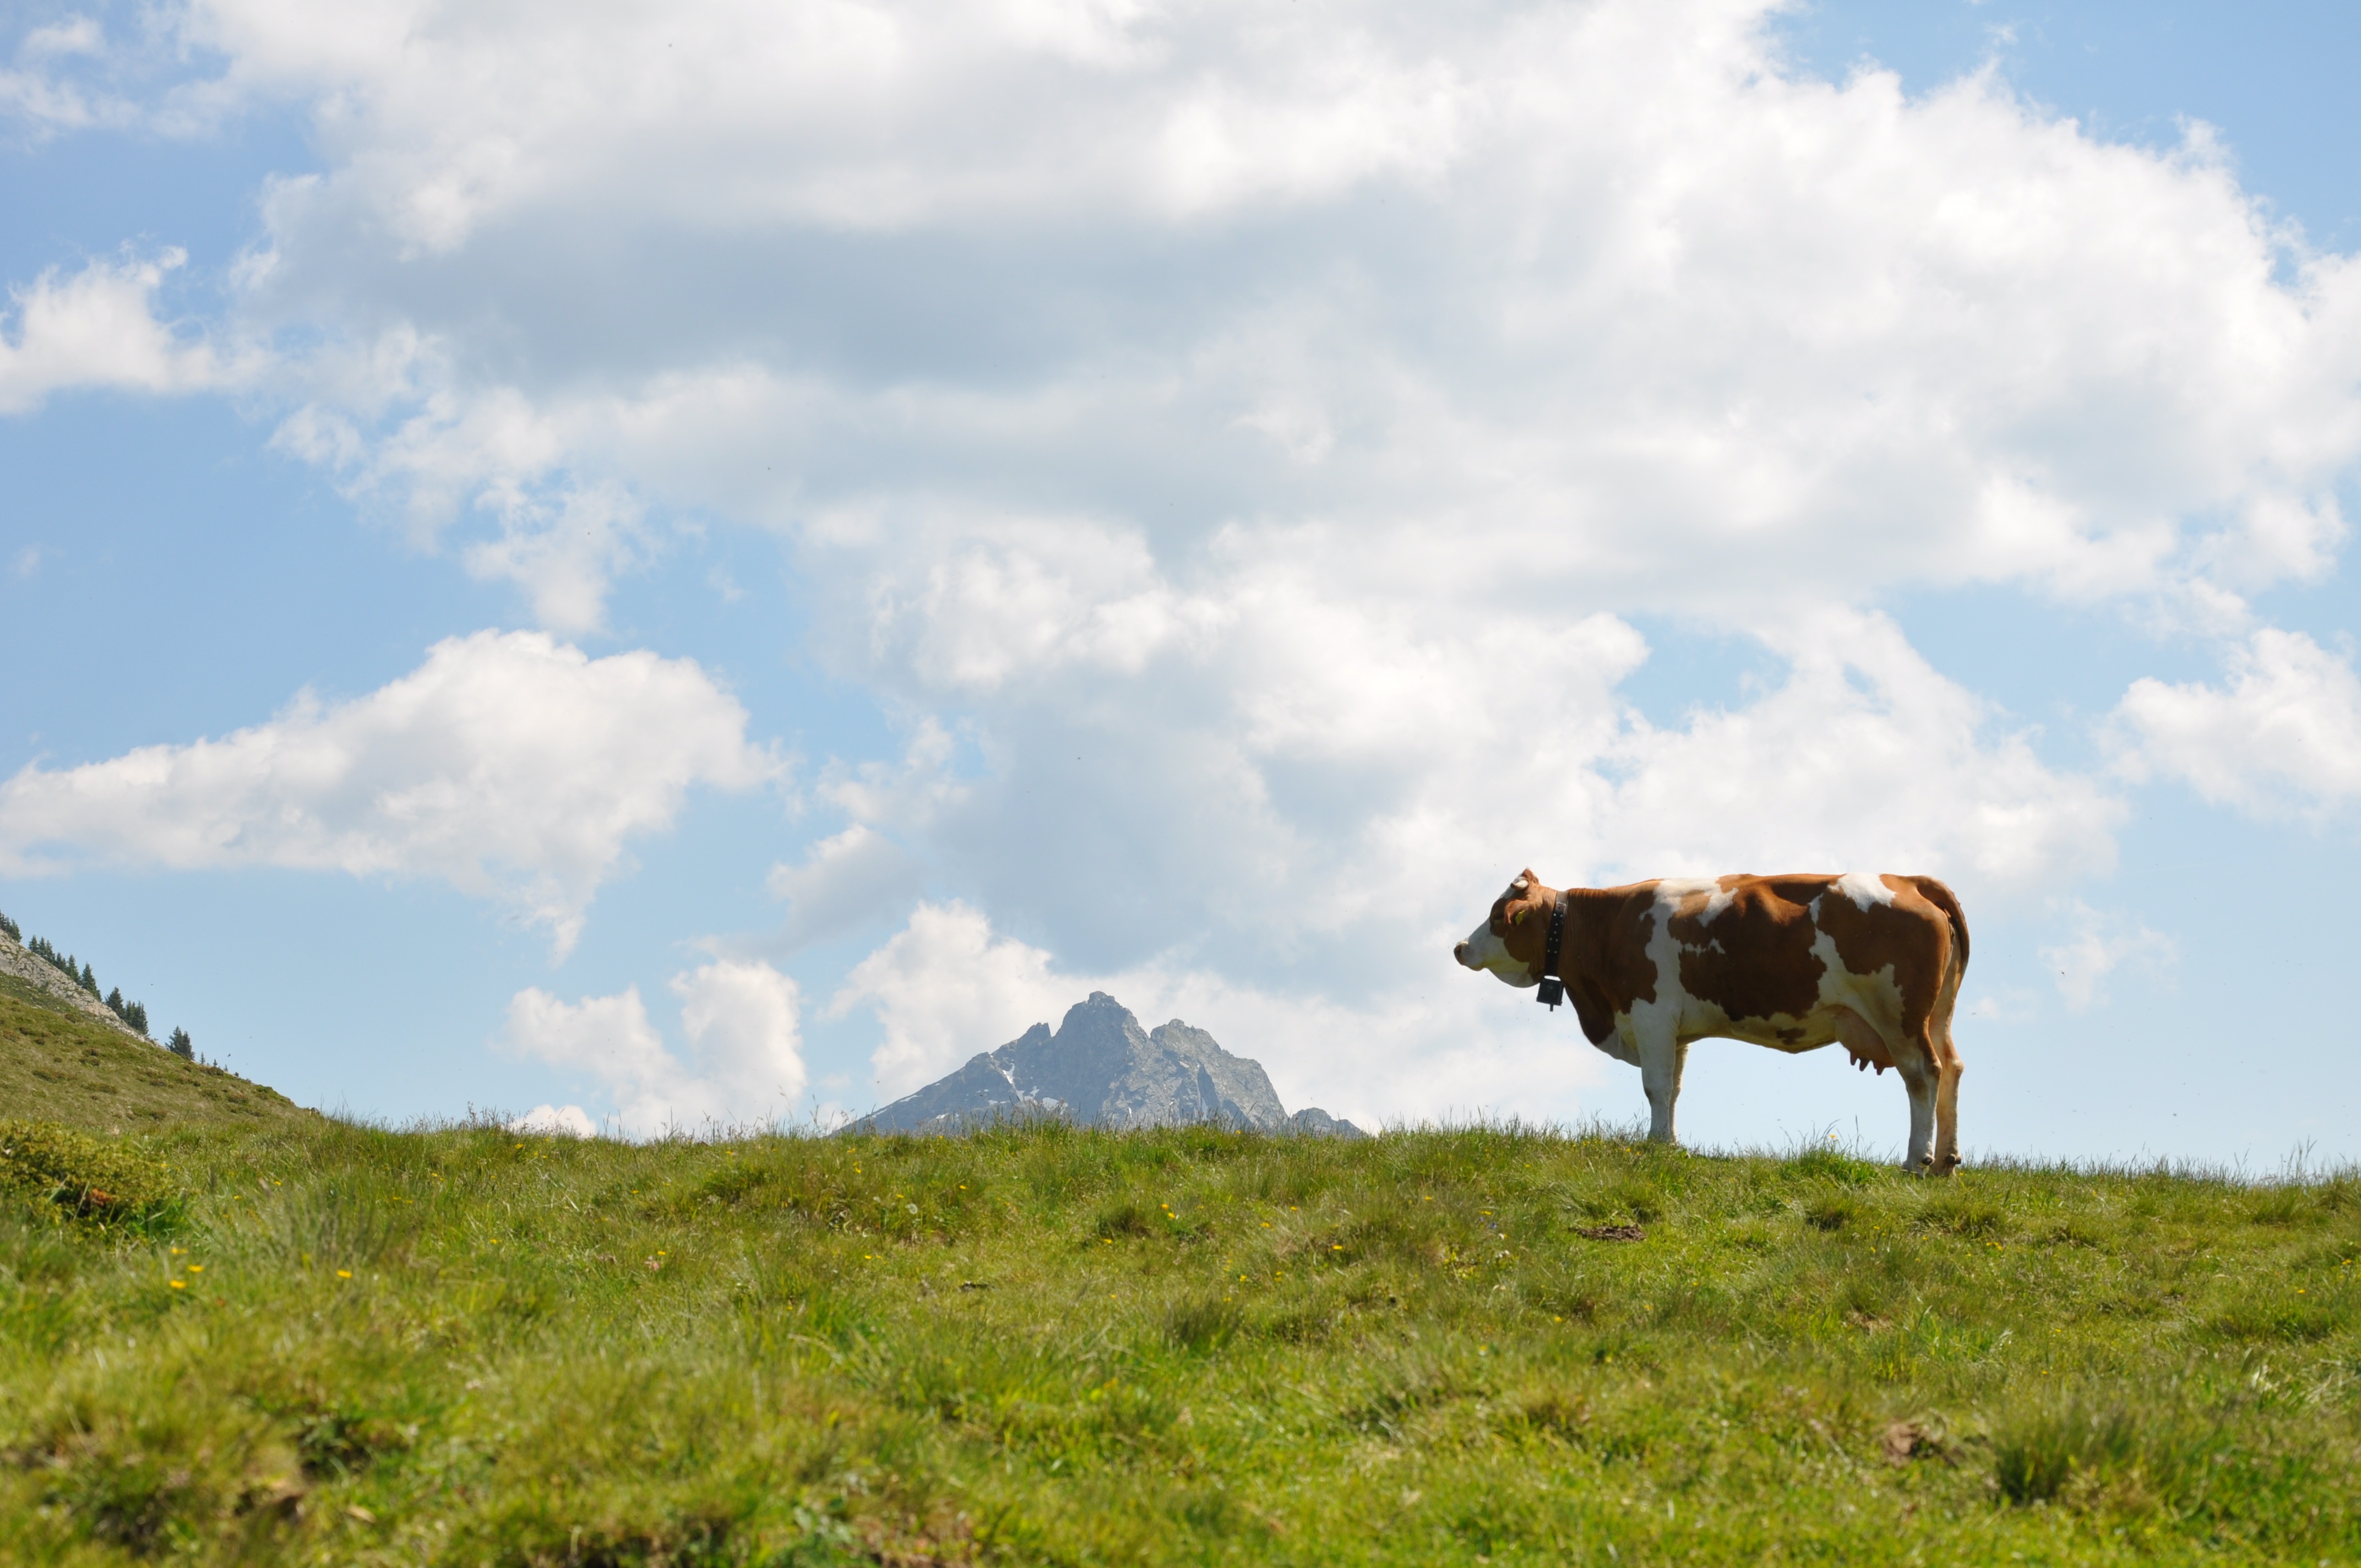
nature, grass, outdoor, wilderness, mountain, meadow, prairie, countryside, hill, animal, mountain range, summer, wildlife, cow, pasture, grazing, grassland, plateau, habitat, ecosystem, steppe, rural area, natural environment, cattle like mammal